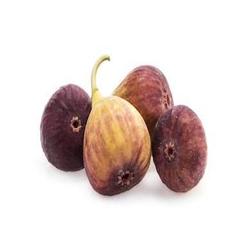
Label: Fig